Carrie Cabelka

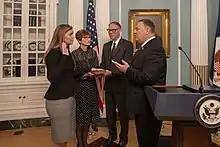
Cabelka is sworn in by Secretary of State Michael R. Pompeo as Assistant Secretary of State of the Bureau of Administration at the U.S. Department of State in Washington, D.C., on October 29, 2019.

After graduating from college, Cabelka worked on the campaign of Spencer Abraham. After Abraham was elected to the United States Senate, Cabelka worked as an aide in his office. Cabelka then joined the Bush–Cheney transition team. During the Bush administration, Cabelka served in the White House Office of Presidential Personnel and International Trade Administration. Cabelka later served as a liaison at the United States Office of Personnel Management, and later to the Secretary of State from 2005 to 2007.